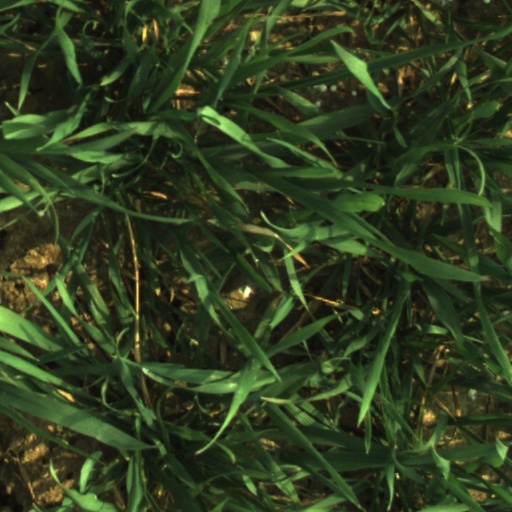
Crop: wheat